St Peter's Collegiate Church

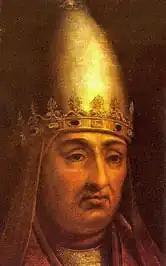
Pope Boniface VIII (Benedetto Caetani)

The archbishop's feud with Theodosius continued, however. He briefed his proctor in Rome for a campaign, stressing the dean's absenteeism and pluralism. In 1282 Camilla was excommunicated and deprived of his Wingham rectory and the church at Tarring. However, events began to move in his direction early in the following year, when Pope Martin IV ordered Peckham to restore the churches. His impunity was largely the result of his powerful contacts, including Benedetto Caetani, the future Pope Boniface VIII: Peckham wrote directly to him in an attempt to improve relations, but without result. Theodosius then began to pursue Peckham and his associates, the incumbents of the disputed churches, through the ecclesiastical courts. After arguments at a tribunal, the sides agreed to arbitration by Bernard, Bishop of Porto, which resulted in a triumph for Theodosius. Peckham and his group were ordered to pay him and his successors a pension of 200 marks in compensation. When he died in 1295, he was still Dean of Wolverhampton, despite all opposition.